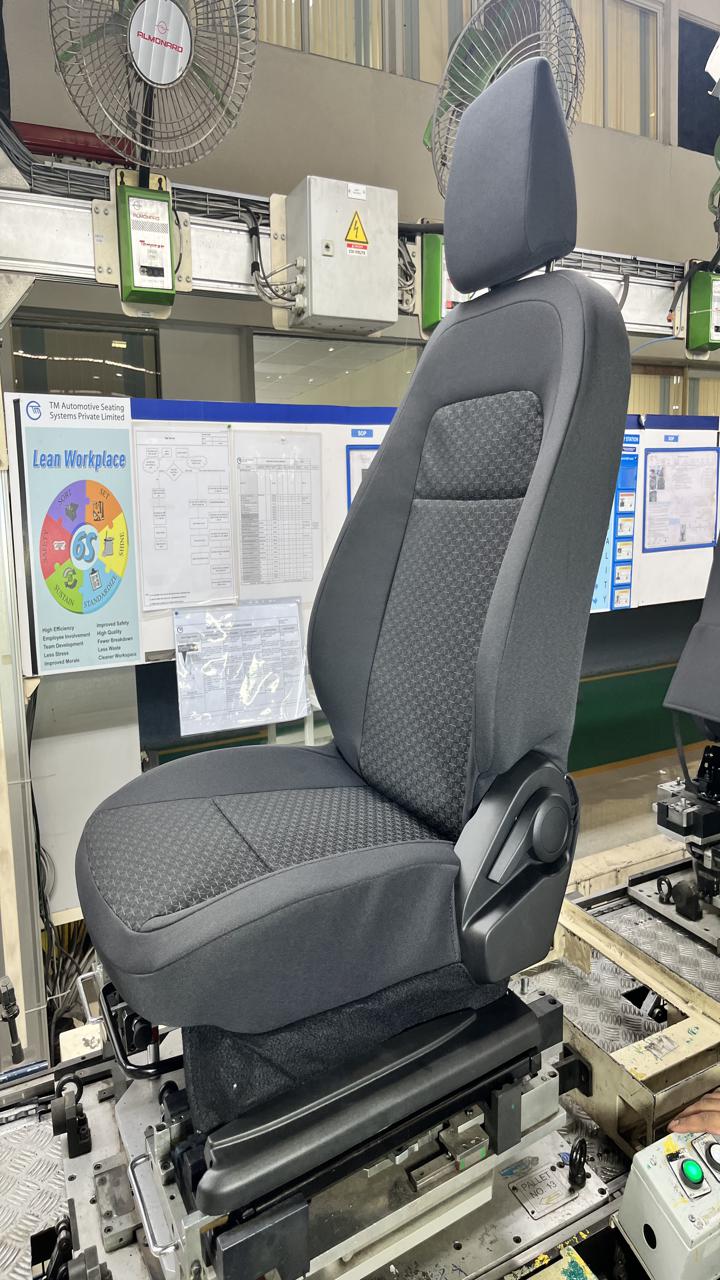
Label: Knob